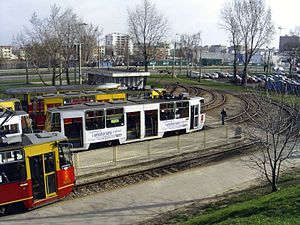
Sporvej
Sporvej i Warszawa, Polen
En sporvej er et trafikanlæg, hvorpå der kører sporvogne. Sporvejsspor er modsat jernbanespor ofte nedsænket i offentlig vej, enten i egne kørebaner eller i blandet trafik; sporveje anlagt i eget areal, hurtigsporveje, har dog siden transportmidlets fremkomst eksisteret parallelt med gadesporveje, og stort set alle sporvejssystemer i verden indeholder begge typer tracé.